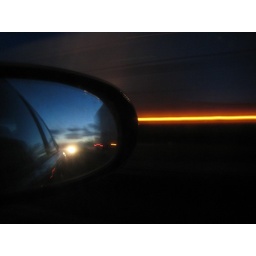
Sunset in mirror of car and truck passing.